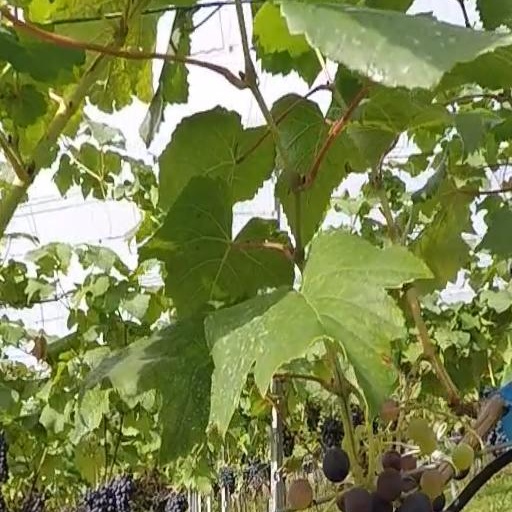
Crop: grape